Jack McKenzie (actor)

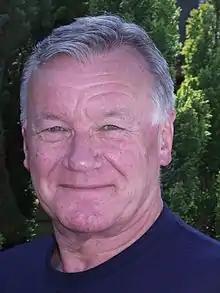
McKenzie in 2014

Jack McKenzie (born 9 March 1942) is a Scottish actor. He was born in Edinburgh and was educated at George Heriot's School, after which he joined the Royal Marines at the age of fifteen. He subsequently joined Lothians and Peebles Constabulary and later transferred to Edinburgh City Police.